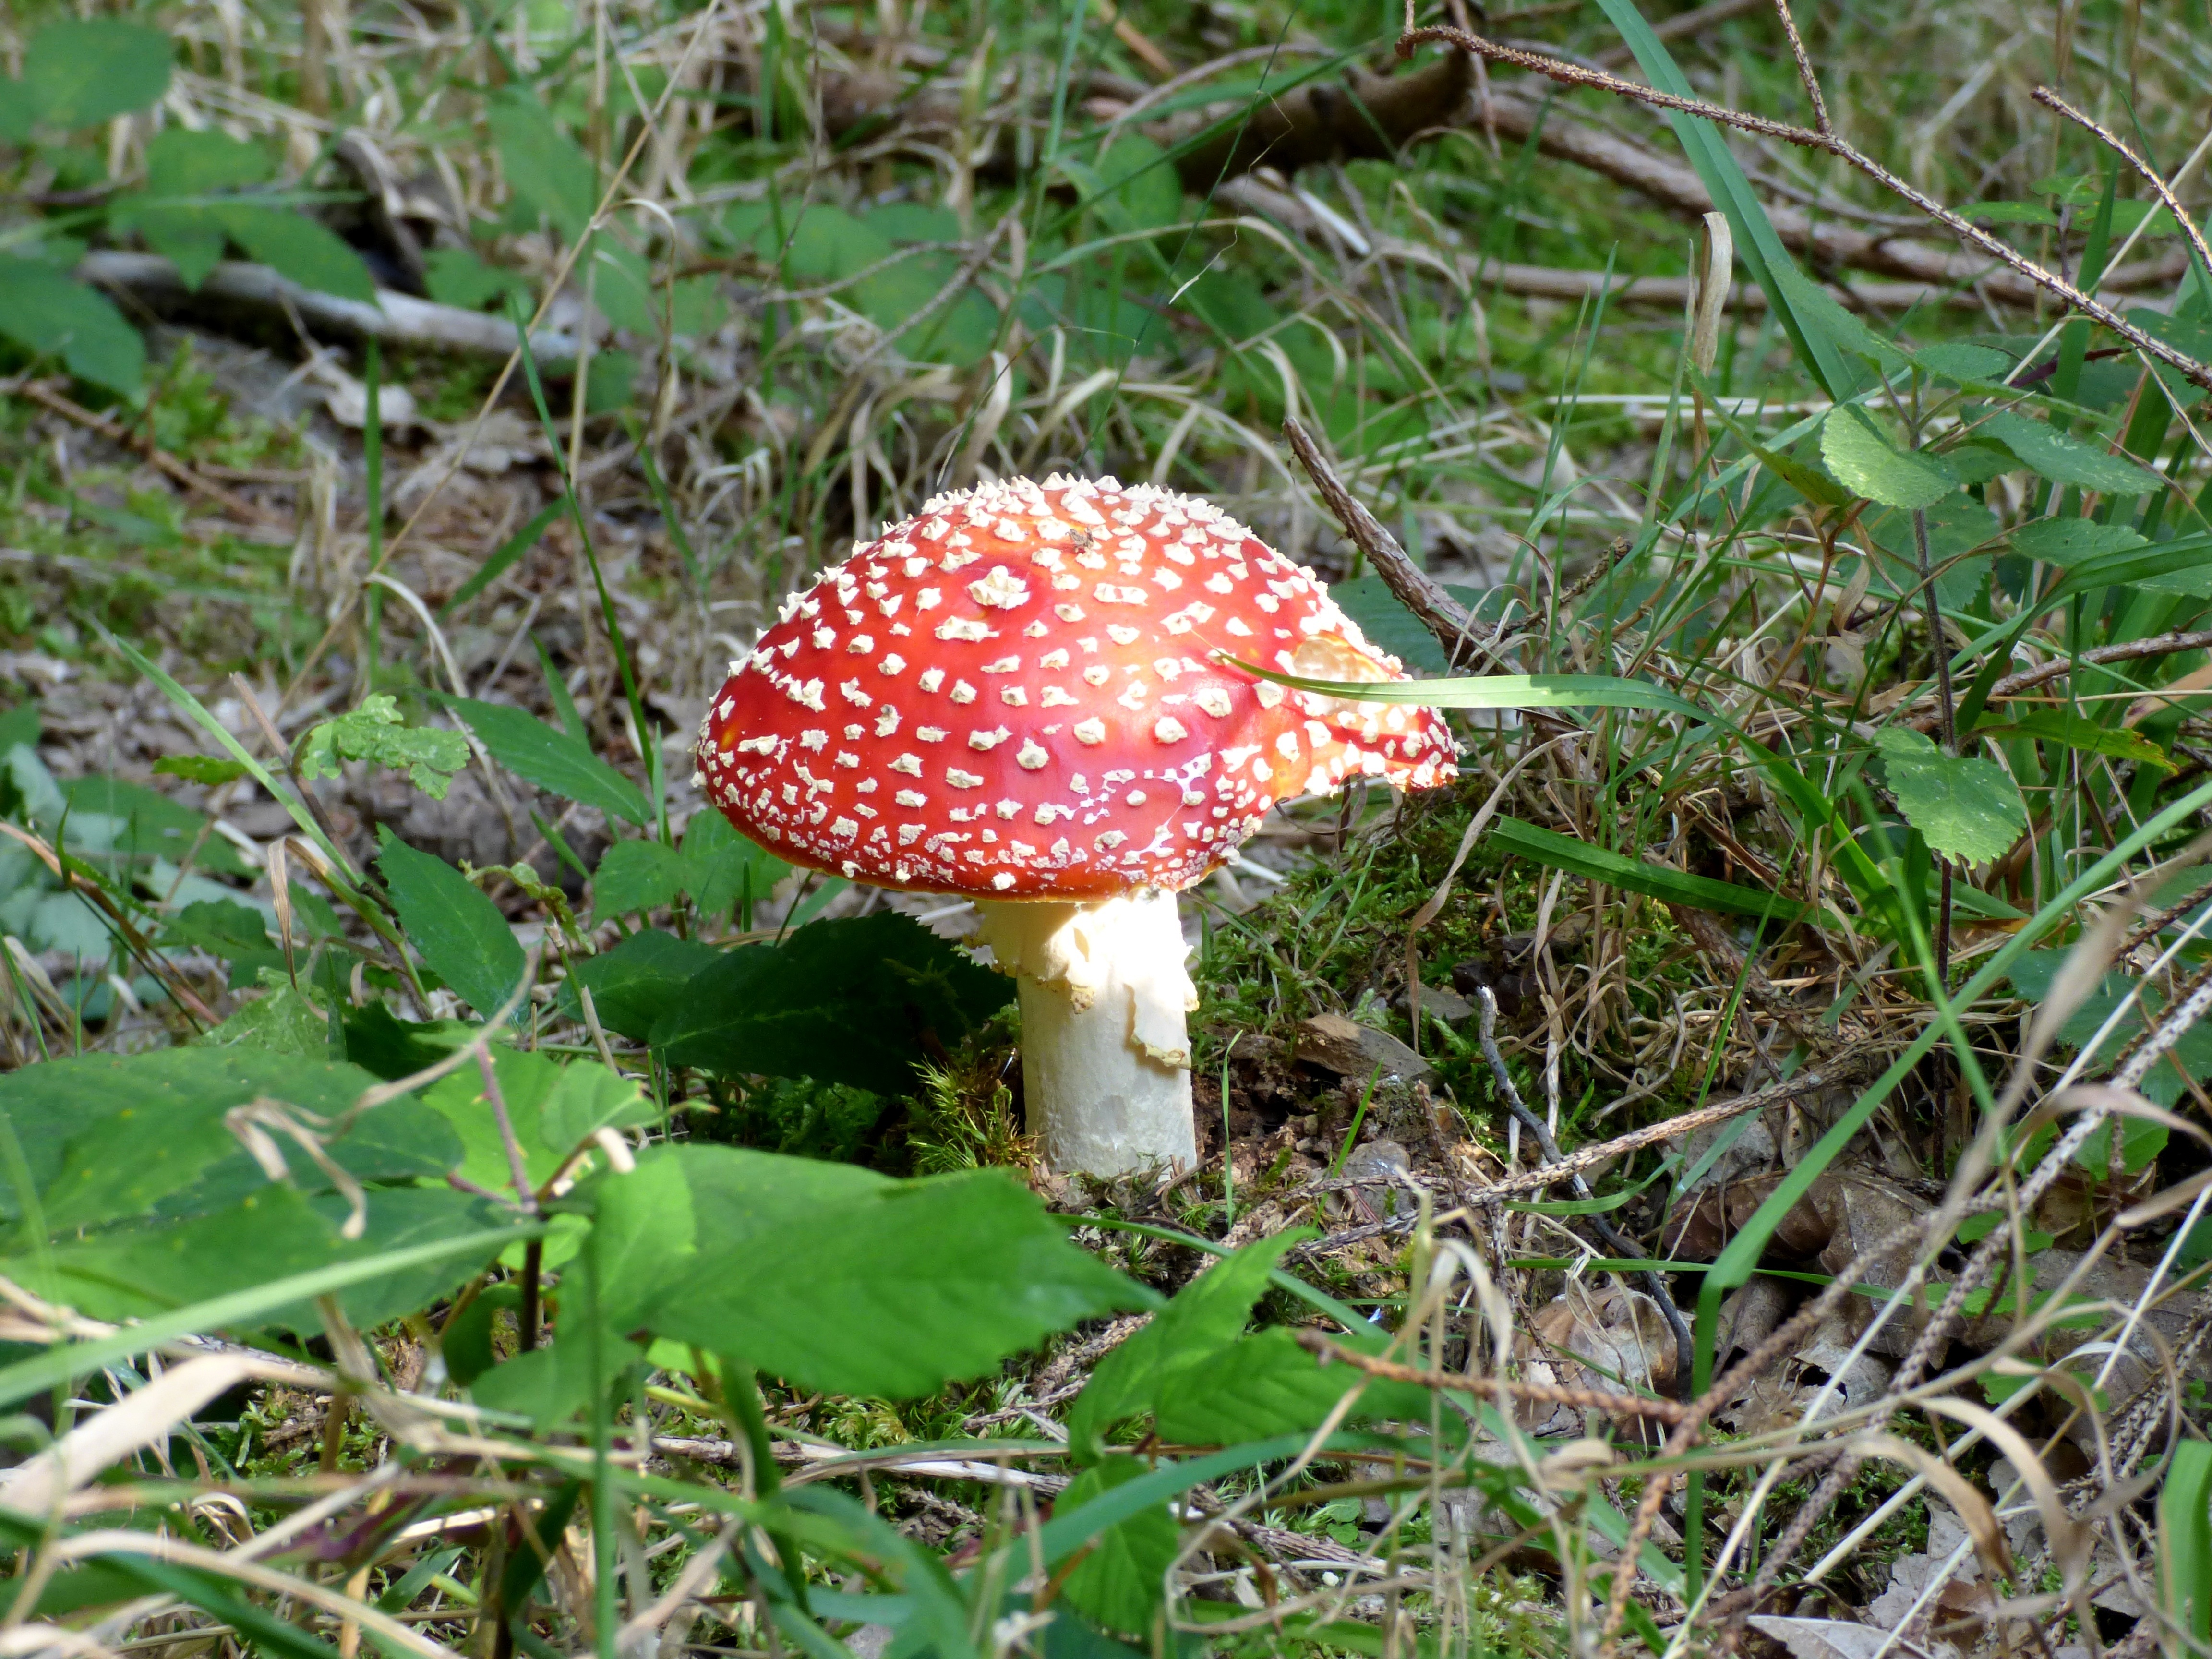
flower, autumn, botany, mushroom, flora, fauna, fungus, woodland, agaric, bolete, red with white dots, matsutake, edible mushroom, medicinal mushroom, penny bun